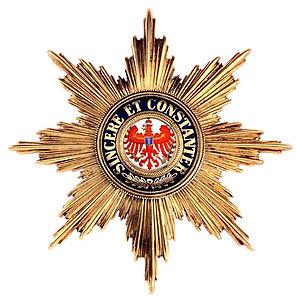
L’ordre de l’Aigle rouge était un ordre de chevalerie du royaume de Prusse. Fondé par Georges Iᵉʳ Guillaume de Brandebourg-Bayreuth en 1705. Il était conféré aussi bien aux civils qu'aux militaires en reconnaissance de leurs services mais ne pouvait être octroyé qu’aux officiers et aux civils de rang équivalent. Il existait cependant une médaille de l’ordre qui pouvait être conférée aux personnes de rang inférieur.
Charles d'Argy, né le 26 mai 1805 à Malmy et décédé à Rome le 26 janvier 1870, est un militaire français. Colonel de l’armée française sous le Second Empire, il est co-fondateur de l’école normale de gymnastique militaire de Joinville en 1852 et fondateur de la Légion d’Antibes en 1866.